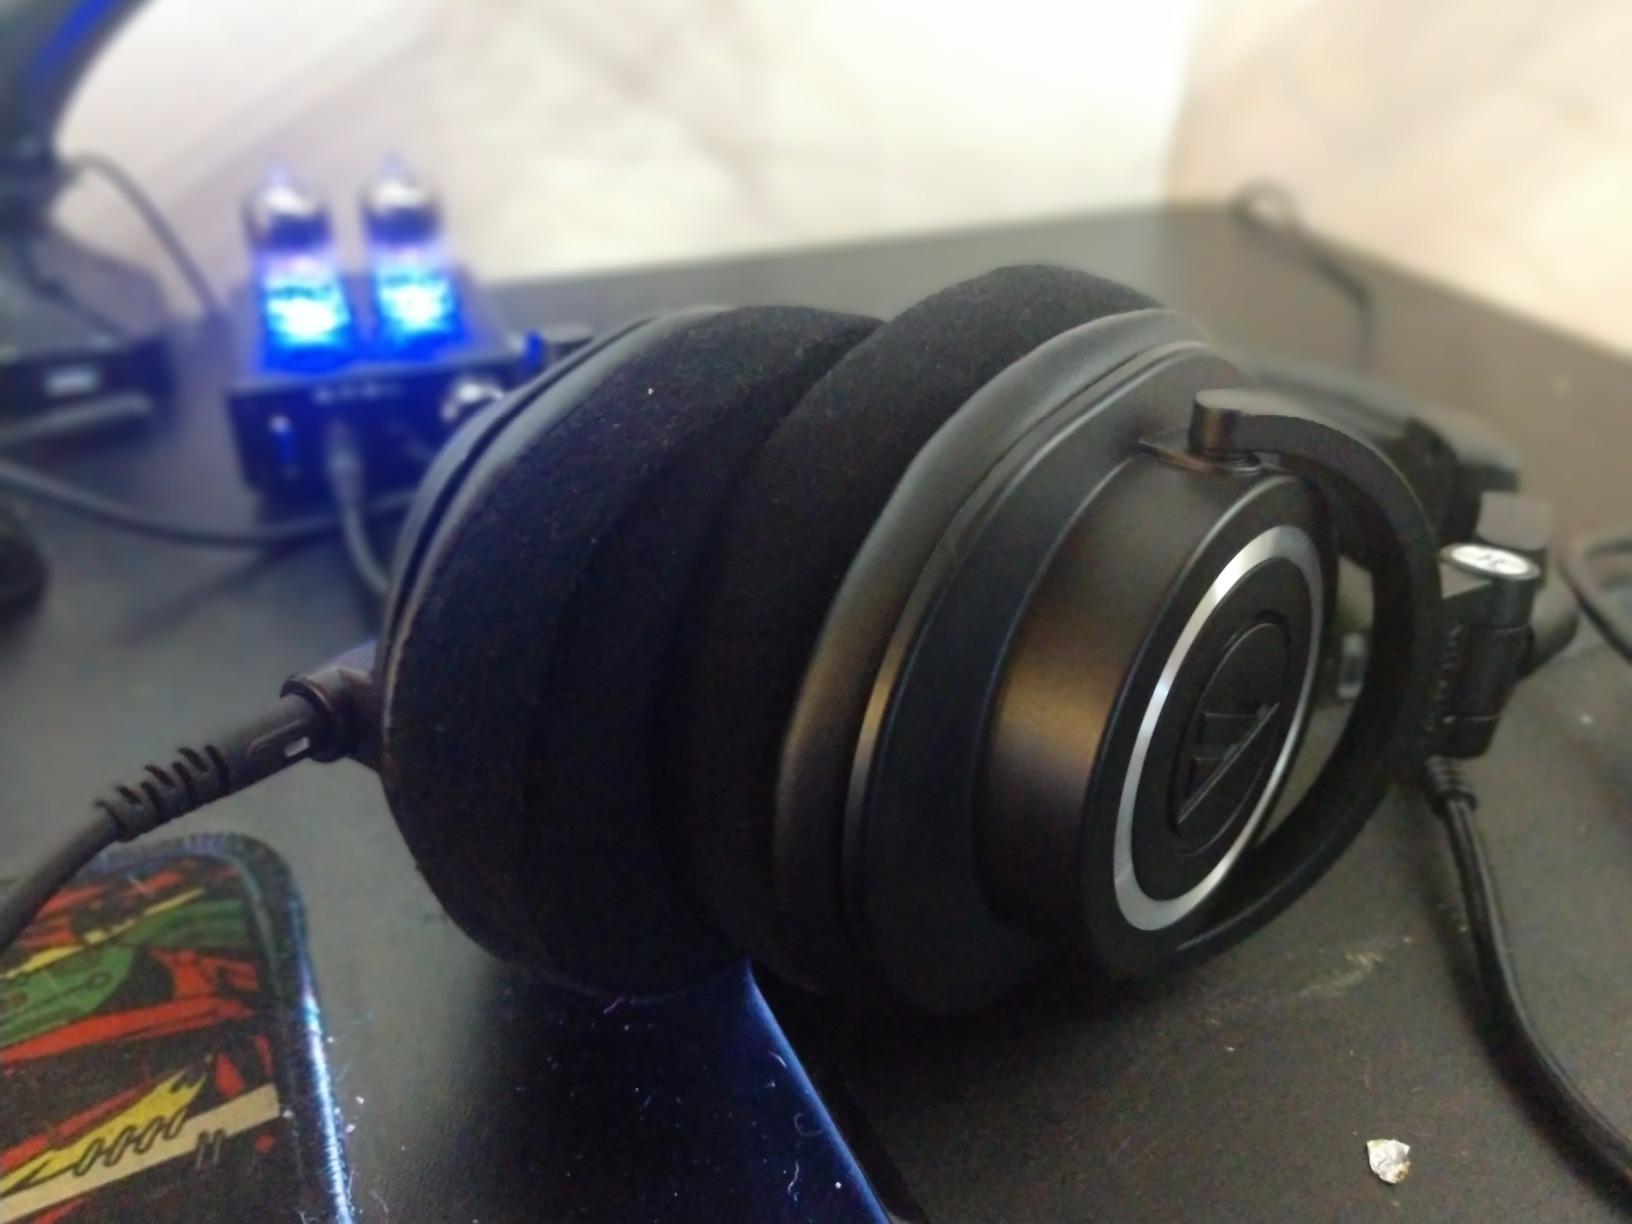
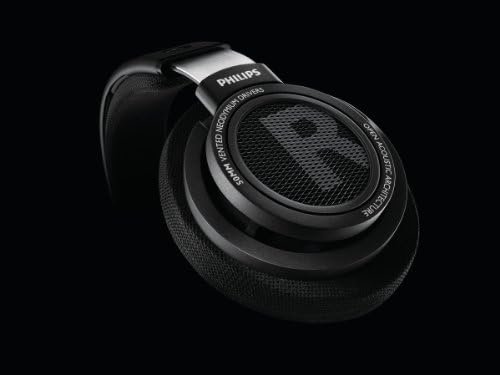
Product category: headphones
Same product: no